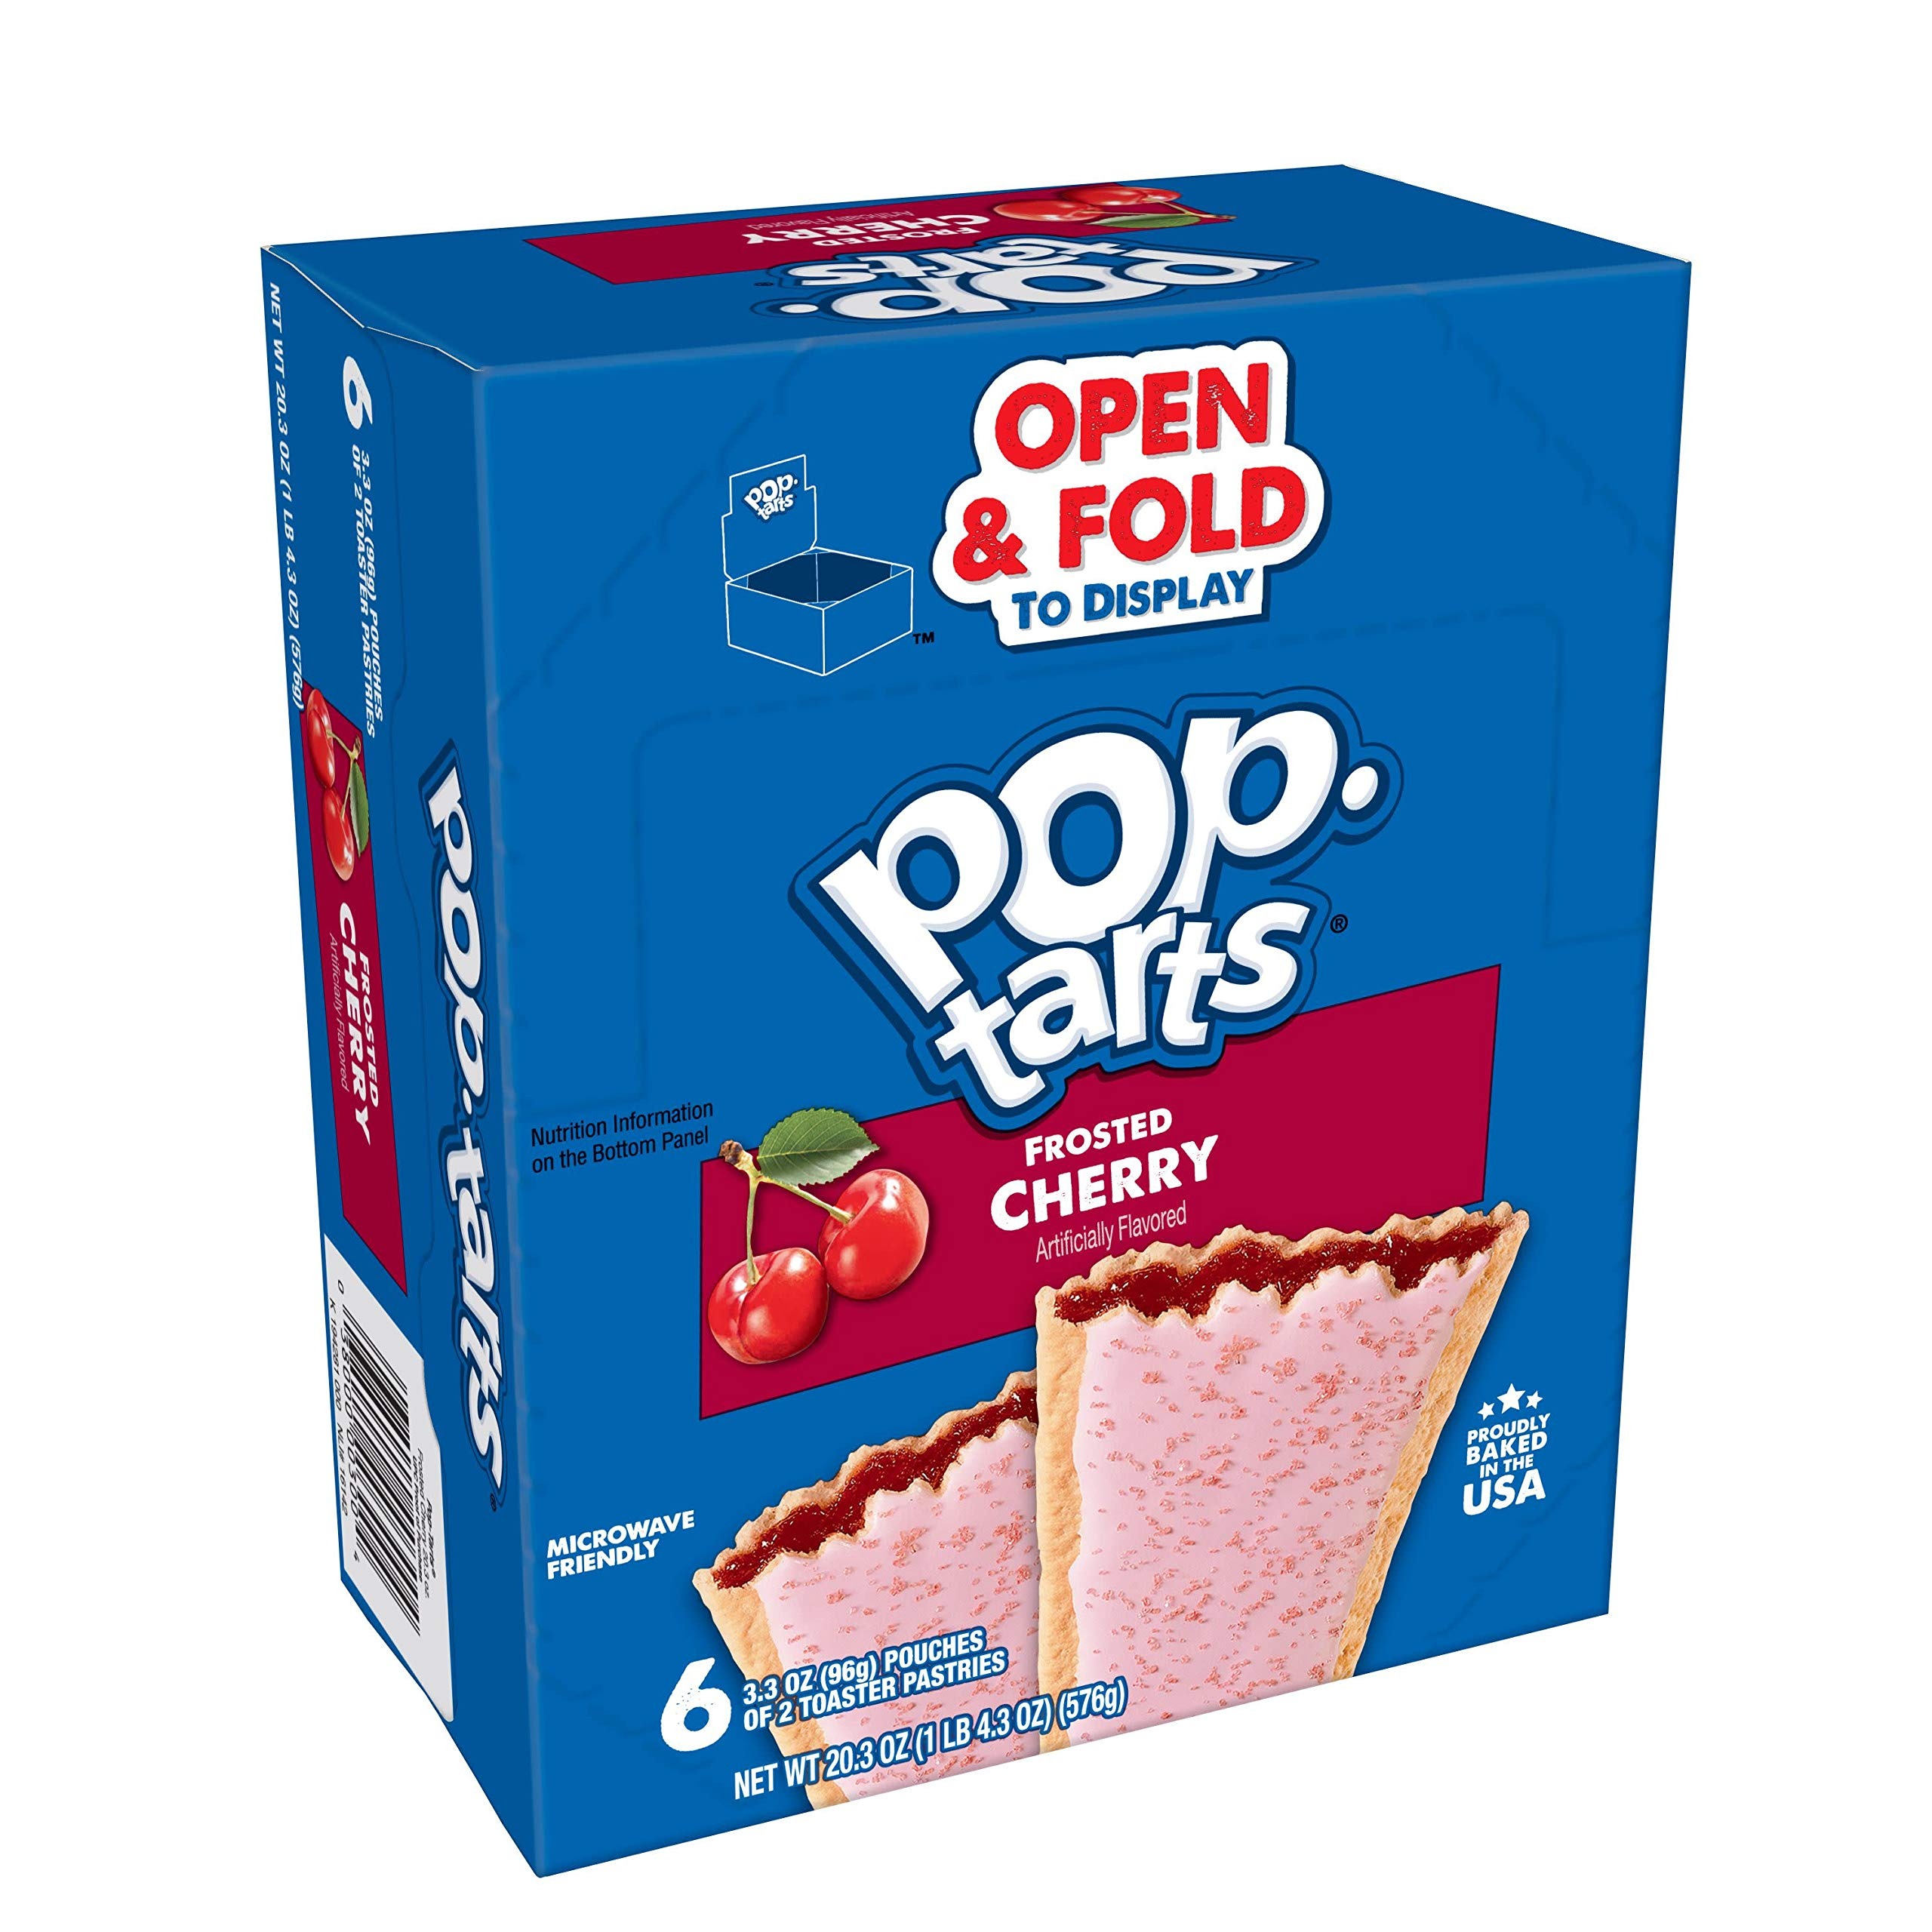
Item Name: Kellogg's Pop-Tarts, Breakfast Toaster Pastries, Frosted Cherry, 22oz (72 Count)
Bullet Point 1: Soft toaster pastries with the flavor of cherry and delicious frosting with crunchy sprinkles; Sweet, fully baked, and ready to eat
Bullet Point 2: Start your day with crumbly pastry crust and cherry-flavored filling; A delicious, family-favorite morning treat; Great for kids and adults
Bullet Point 3: Contains 0 grams trans fat; A fun part of any balanced breakfast at home or on-the-go; Enjoy them warm, frozen, or fresh out of the pack
Bullet Point 4: A travel-ready food; Makes a tasty snack at work, afternoon pick me up at school, or late night treat; Stow in lunch boxes, totes, and backpacks
Bullet Point 5: Includes 12, 22-ounce boxes containing 144 toaster pastries; 72 packages total, 2 pastries per package; Packaged for freshness and great taste
Value: 264.24
Unit: ounce

Price: 83.9